Atta Muhammad Nur

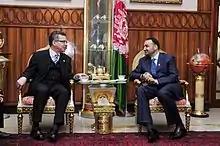
A special meeting between German Minister of the Interior Thomas de Maizière and Attā Mohammad in March 2010

In Late 2004, Attā was appointed governor of Balkh Province by Hamid Karzai. By installing commanders with whom he had fought in the 1980s and 1990s in local government positions, thus turning them away from destabilizing activities, he created a loyal and disciplined local administration. As a result, he acquired a monopoly on violence, and achieved relative security and stability even in the most remote districts, at the cost of authoritarian methods. The security in Balkh Province permitted significant reconstruction and the development of considerable economic activity. Attā Noor is credited for maintaining political control and economic development and security for Balkh province including its largest city, Mazar-i-Sharif. Attā's opium poppy eradication program between 2005 and 2007, advised by consultants from Adam Smith International, successfully reduced poppy cultivation in Balkh Province from 7,200 hectares in 2005 to zero by 2007.